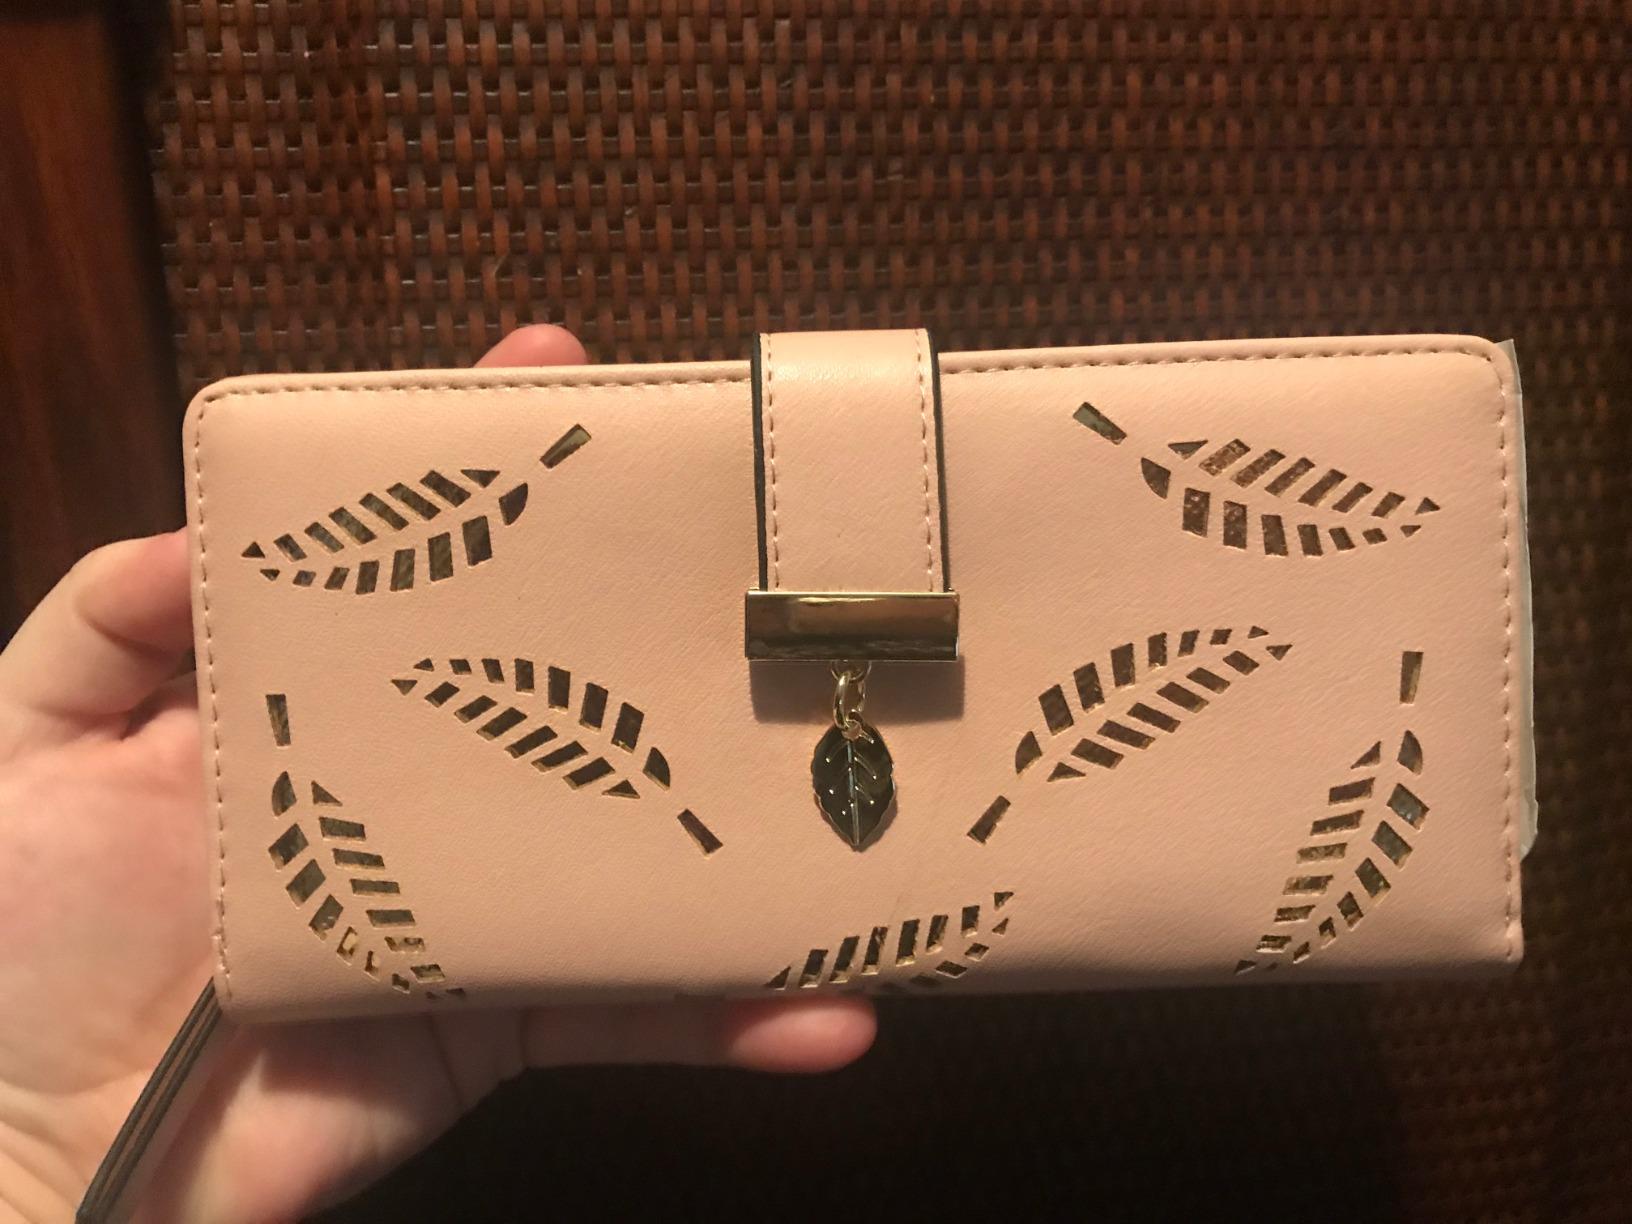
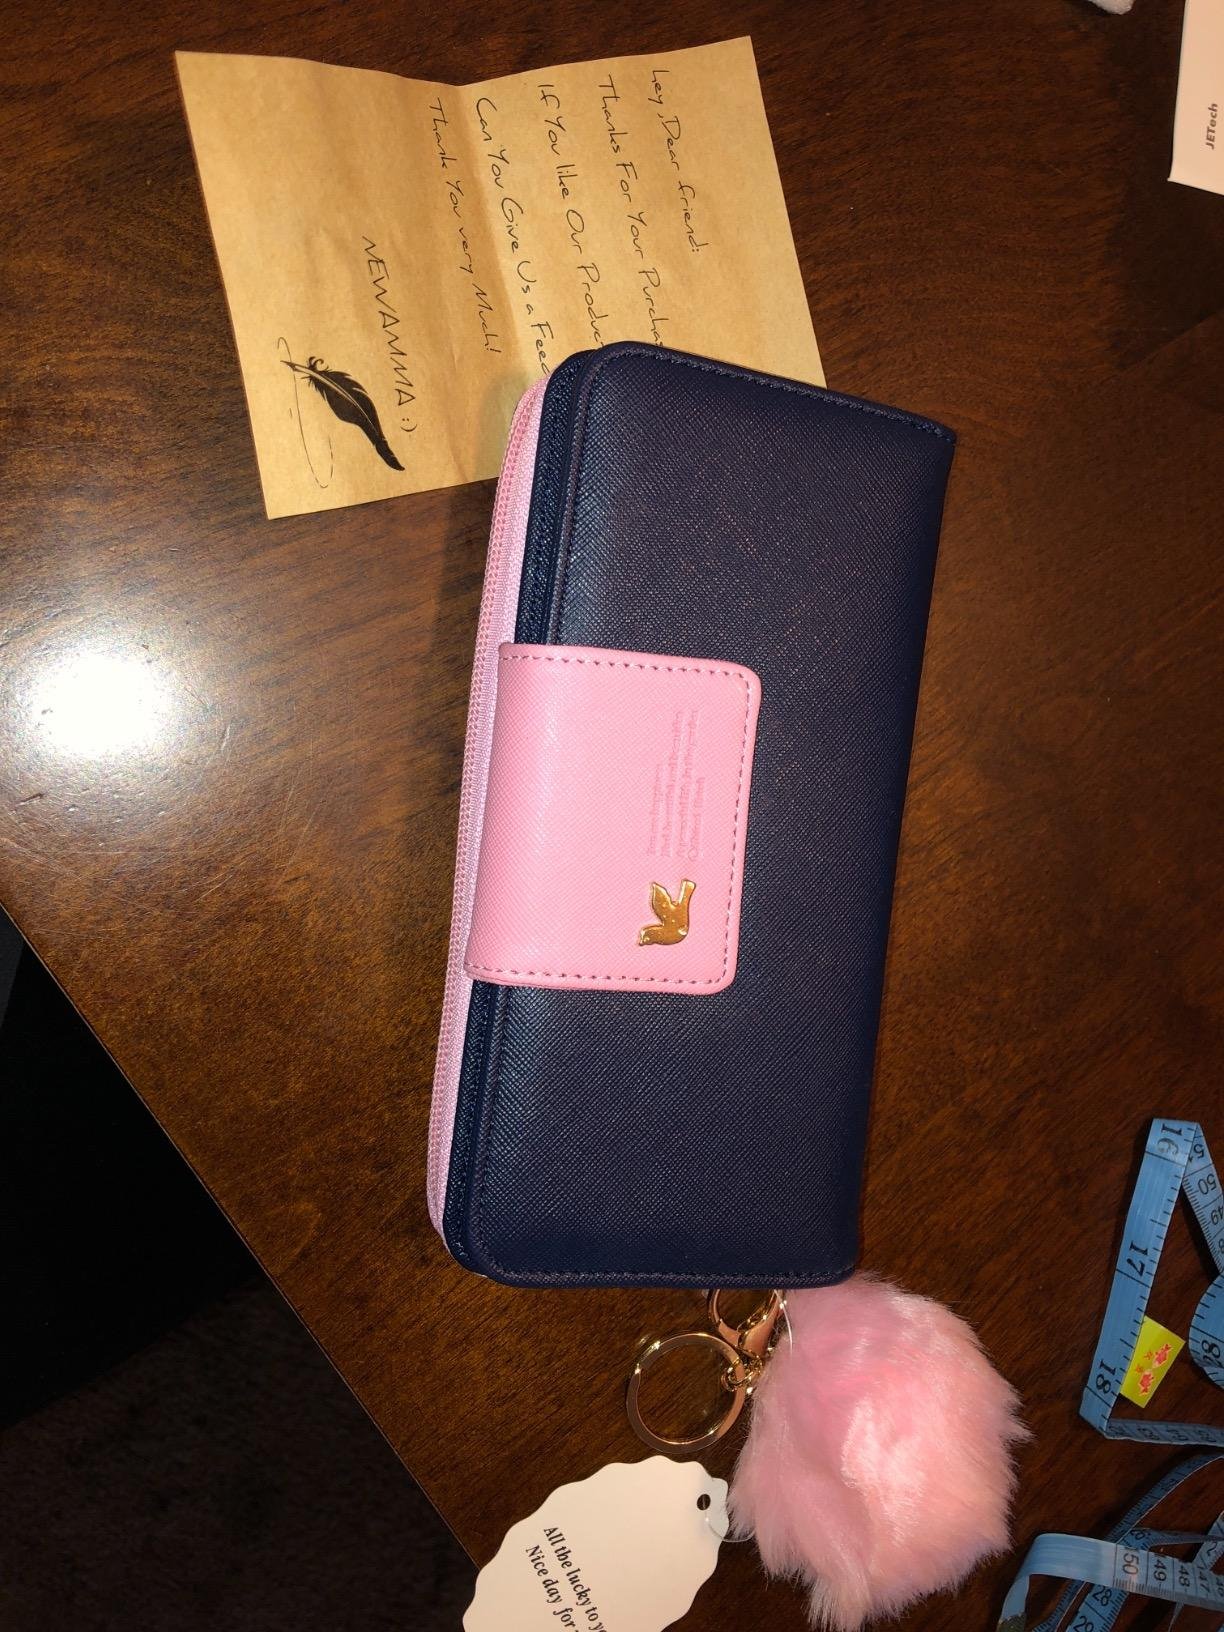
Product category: accessories_handbag
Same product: no